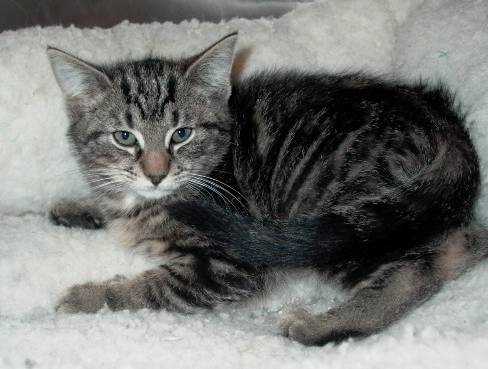
Label: cat